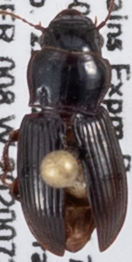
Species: Cratacanthus dubius
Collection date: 2020-07-22
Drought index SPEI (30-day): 0.058
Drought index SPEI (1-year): -0.728
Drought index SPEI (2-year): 0.198